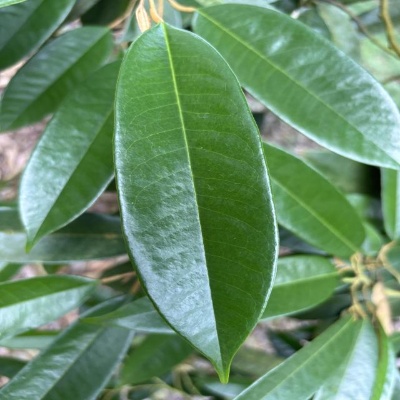
Label: Leaf_Healthy